Pierre Debeaux

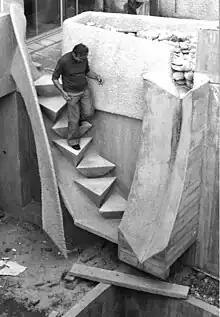
Pierre Debeaux at Villa Pradier (1978)

Pierre Debeaux (19 July 1925 – 22 January 2001) was a French modernist architect and polymath. He is known for buildings such as the observatory of the Pic du Midi de Bigorre, the and the in Toulouse, and the in the Tarn, all of which are registered French national landmarks. He is described in the archives of the Haute-Garonne as "the most inventive architect of his generation".